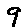
Label: 9